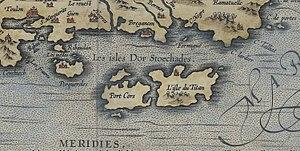
L’île du Levant est la fraction la plus orientale de la commune française d’Hyères, commune du département du Var en région Provence-Alpes-Côte d'Azur. Cette île méditerranéenne, la plus orientale de l'archipel des îles d'Hyères, fait face au massif des Maures au large des communes de Bormes-les-Mimosas et du Lavandou, d'où la majorité des dessertes est assurée.